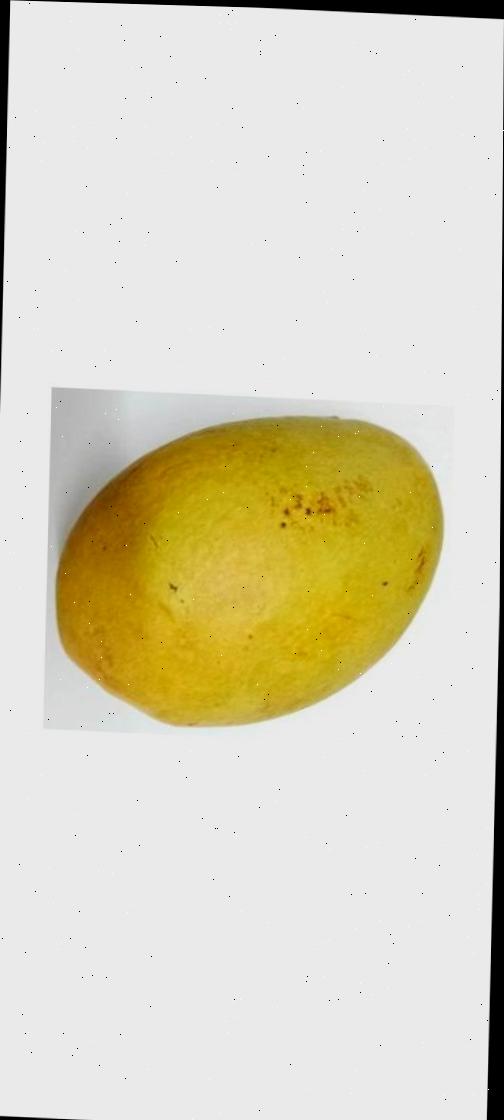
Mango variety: Bari-11